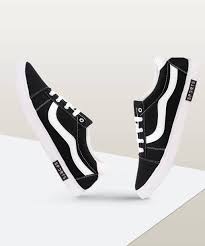
Label: Sneaker